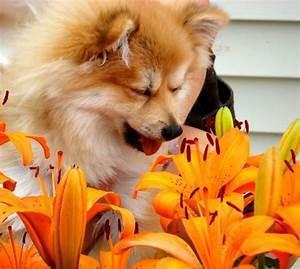
dog